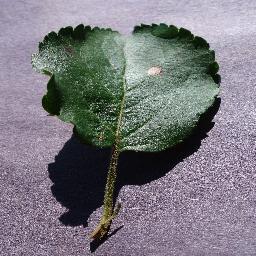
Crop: apple
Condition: black_rot